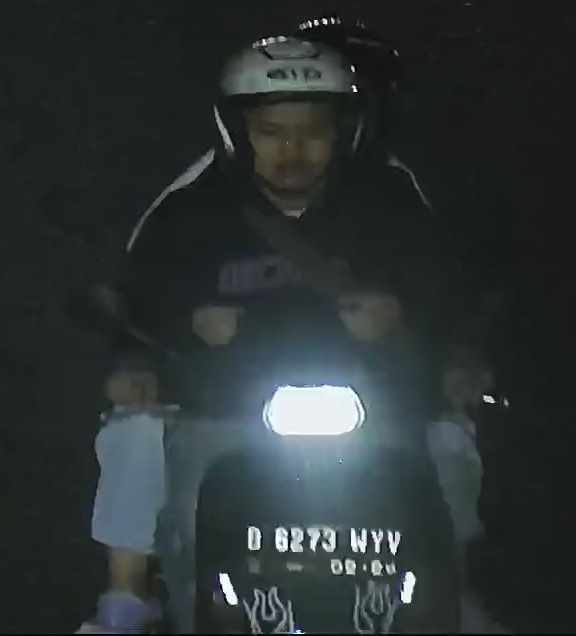
person-with-helmet: 2
person-without-helmet: 0